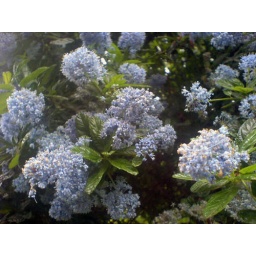
The tree in the back garden - blue signals the start of the barbeque season!